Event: Nepal Earthquake
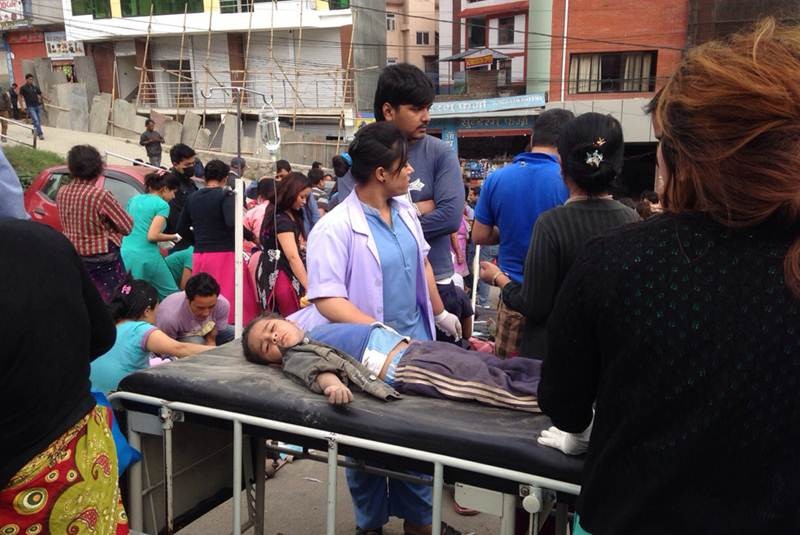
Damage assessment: no_damage